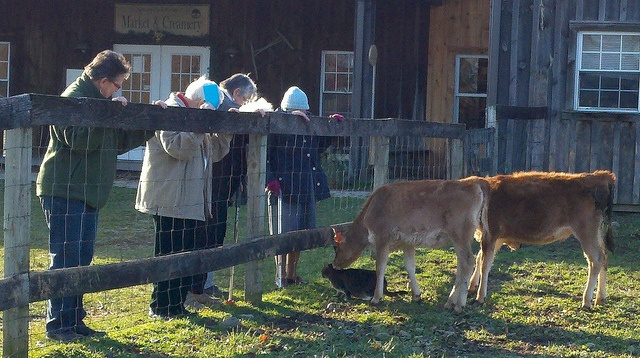
two cows eating grass behind a face with people near by
Group of people watching calves on the other side of a fence.
People are standing by a fence looking at cows.
people looking over a fence at a cat and two baby calfs
Four people are looking at two calves and a cat.